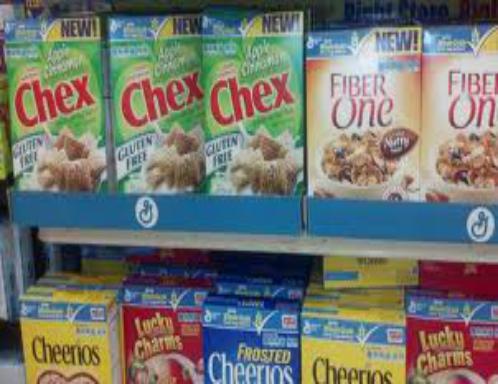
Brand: Apple Cinnamon Chex
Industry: Food